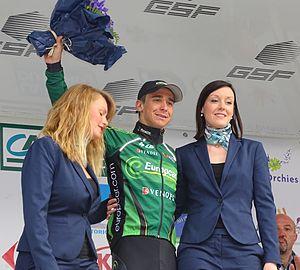
La saison 2015 de l'équipe cycliste Europcar est la seizième de cette équipe, lancée en 2000 et dirigée par Jean-René Bernaudeau. En tant qu'équipe continentale professionnelle, l'équipe peut participer aux compétitions des circuits continentaux du Challenge de Majorque en janvier jusqu'au Tour d'Aegean en novembre. Parallèlement au Continental Tour, l'équipe Europcar peut-être invitée sur certaines épreuves de l'UCI ProTour.
La 61ᵉ édition des Quatre Jours de Dunkerque a eu lieu du 6 au 10 mai 2015. La course fait partie du calendrier UCI Europe Tour 2015 en catégorie 2.HC.